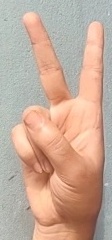
ASL sign: 2